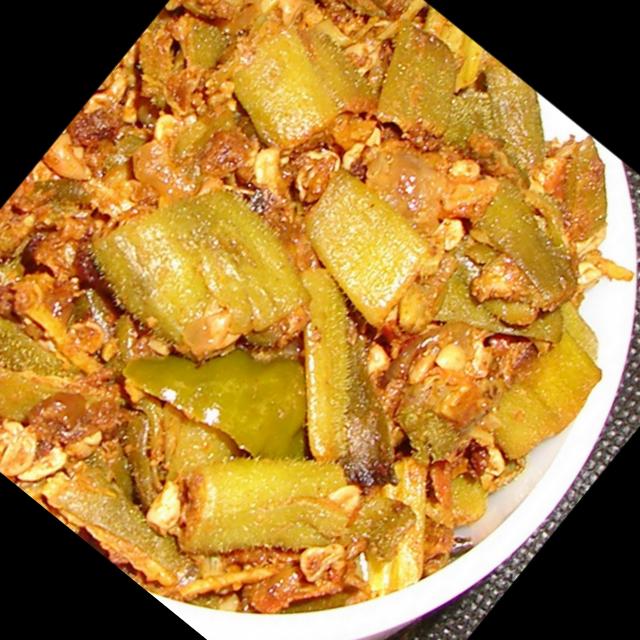
Dish: bhindi_masala